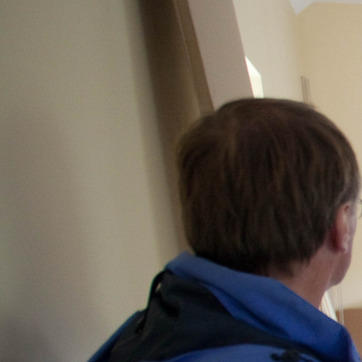
Material: hair